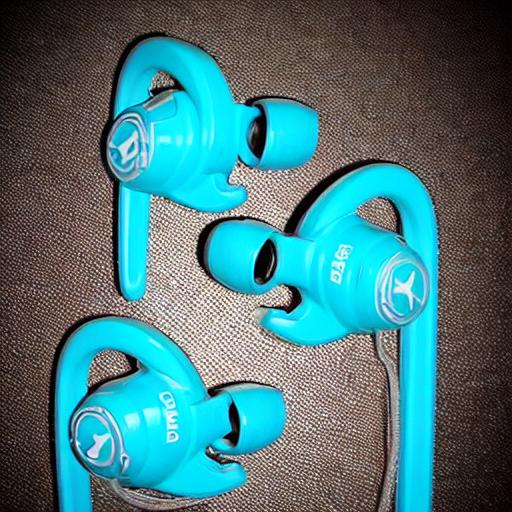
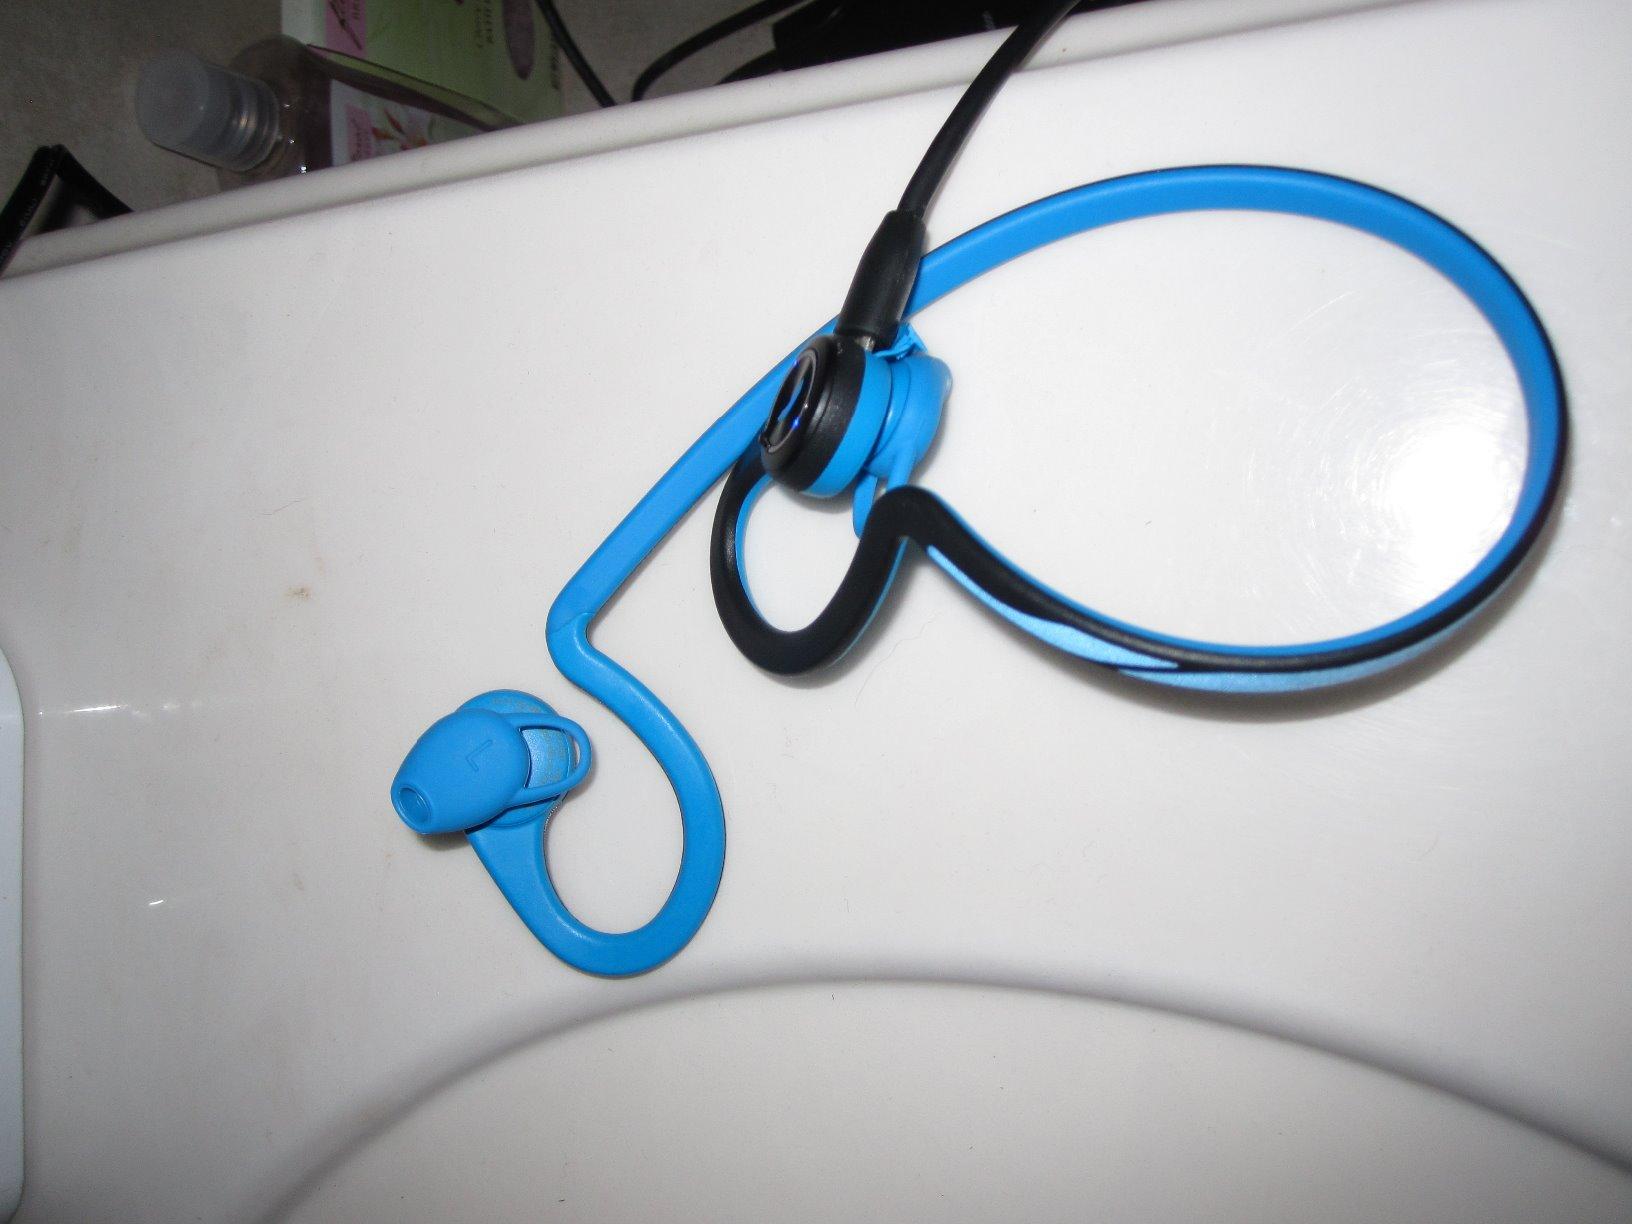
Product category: headphones
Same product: no